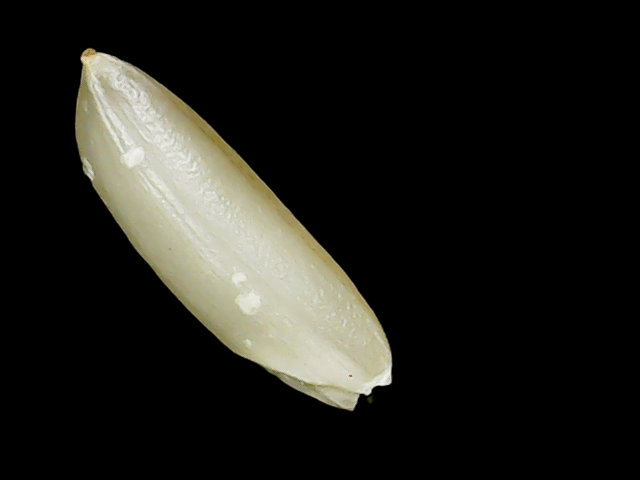
Rice variety: Binadhan12